Bunnell Water Tower

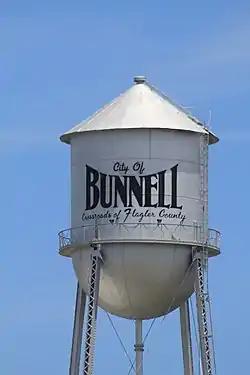
Bunnell Water Tower - West Side View of Elevated Tank.

Towering over the City of Bunnell is the city's most visible and iconic landmark: the City of Bunnell elevated steel water tower. The water tower is located at 100 Utility Street, Bunnell, FL 32110. It was built in 1926 by Chicago Bridge & Iron Company as part of a new waterworks system for Bunnell that went into operation in December 1927 and has been providing water to residents and local businesses to this day. The water tower is 110 feet high and its elevated steel tank holds 75,000 gallons of water. The elevated steel water tank has a conical top, Horton hemispherical bottom and is supported by four steel columns (legs) and reinforced with steel cross braces. The east and west sides of the elevated tank have black painted signage that read “City of Bunnell, Crossroads of Flagler County”